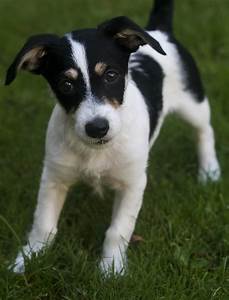
Label: cane